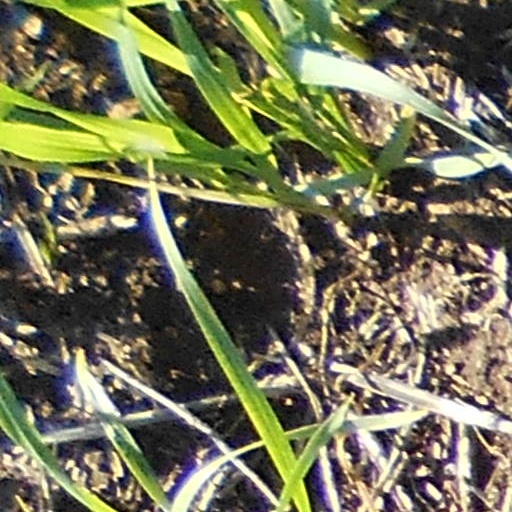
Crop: wheat